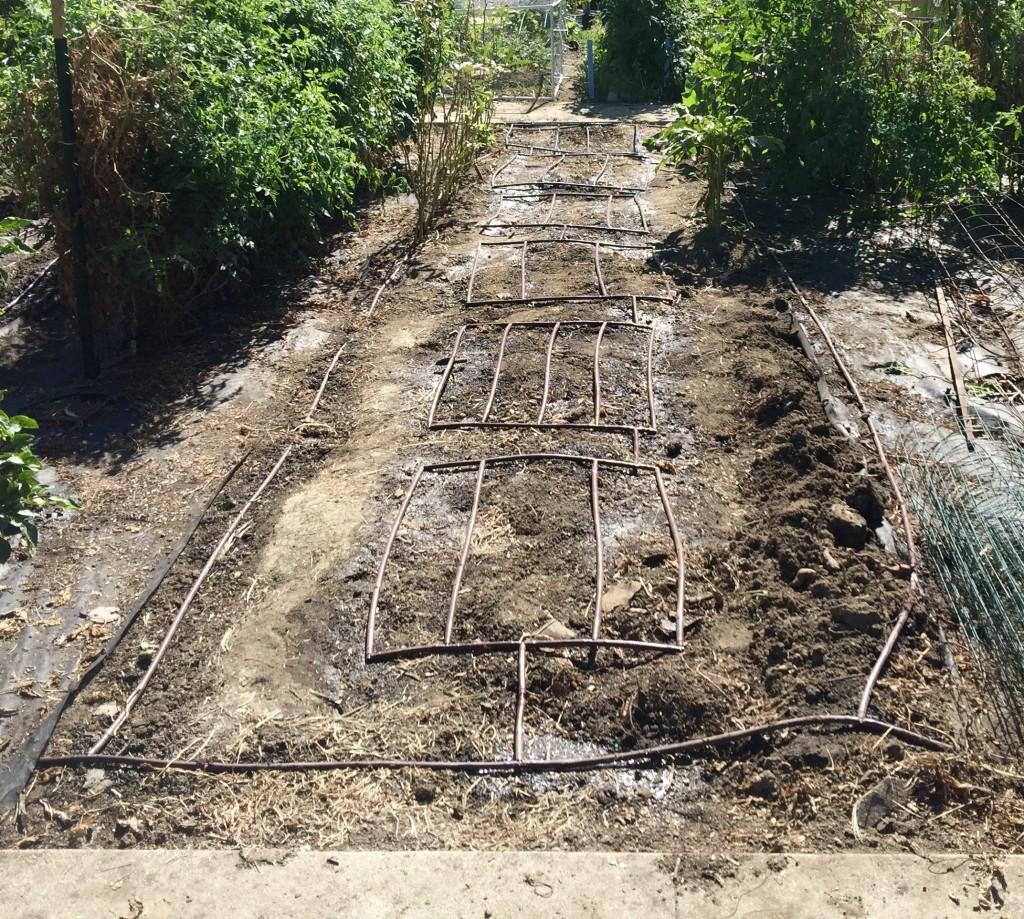
Mfumo wa umwagiliaji, unaotumika katika mashamba makubwa, ambapo mabomba ya maji hulazwa sehemu ambazo mazao yamepangwa kisha kutobolewa matundu madogo, ambayo yanadondosha maji kwa njia ya matone.